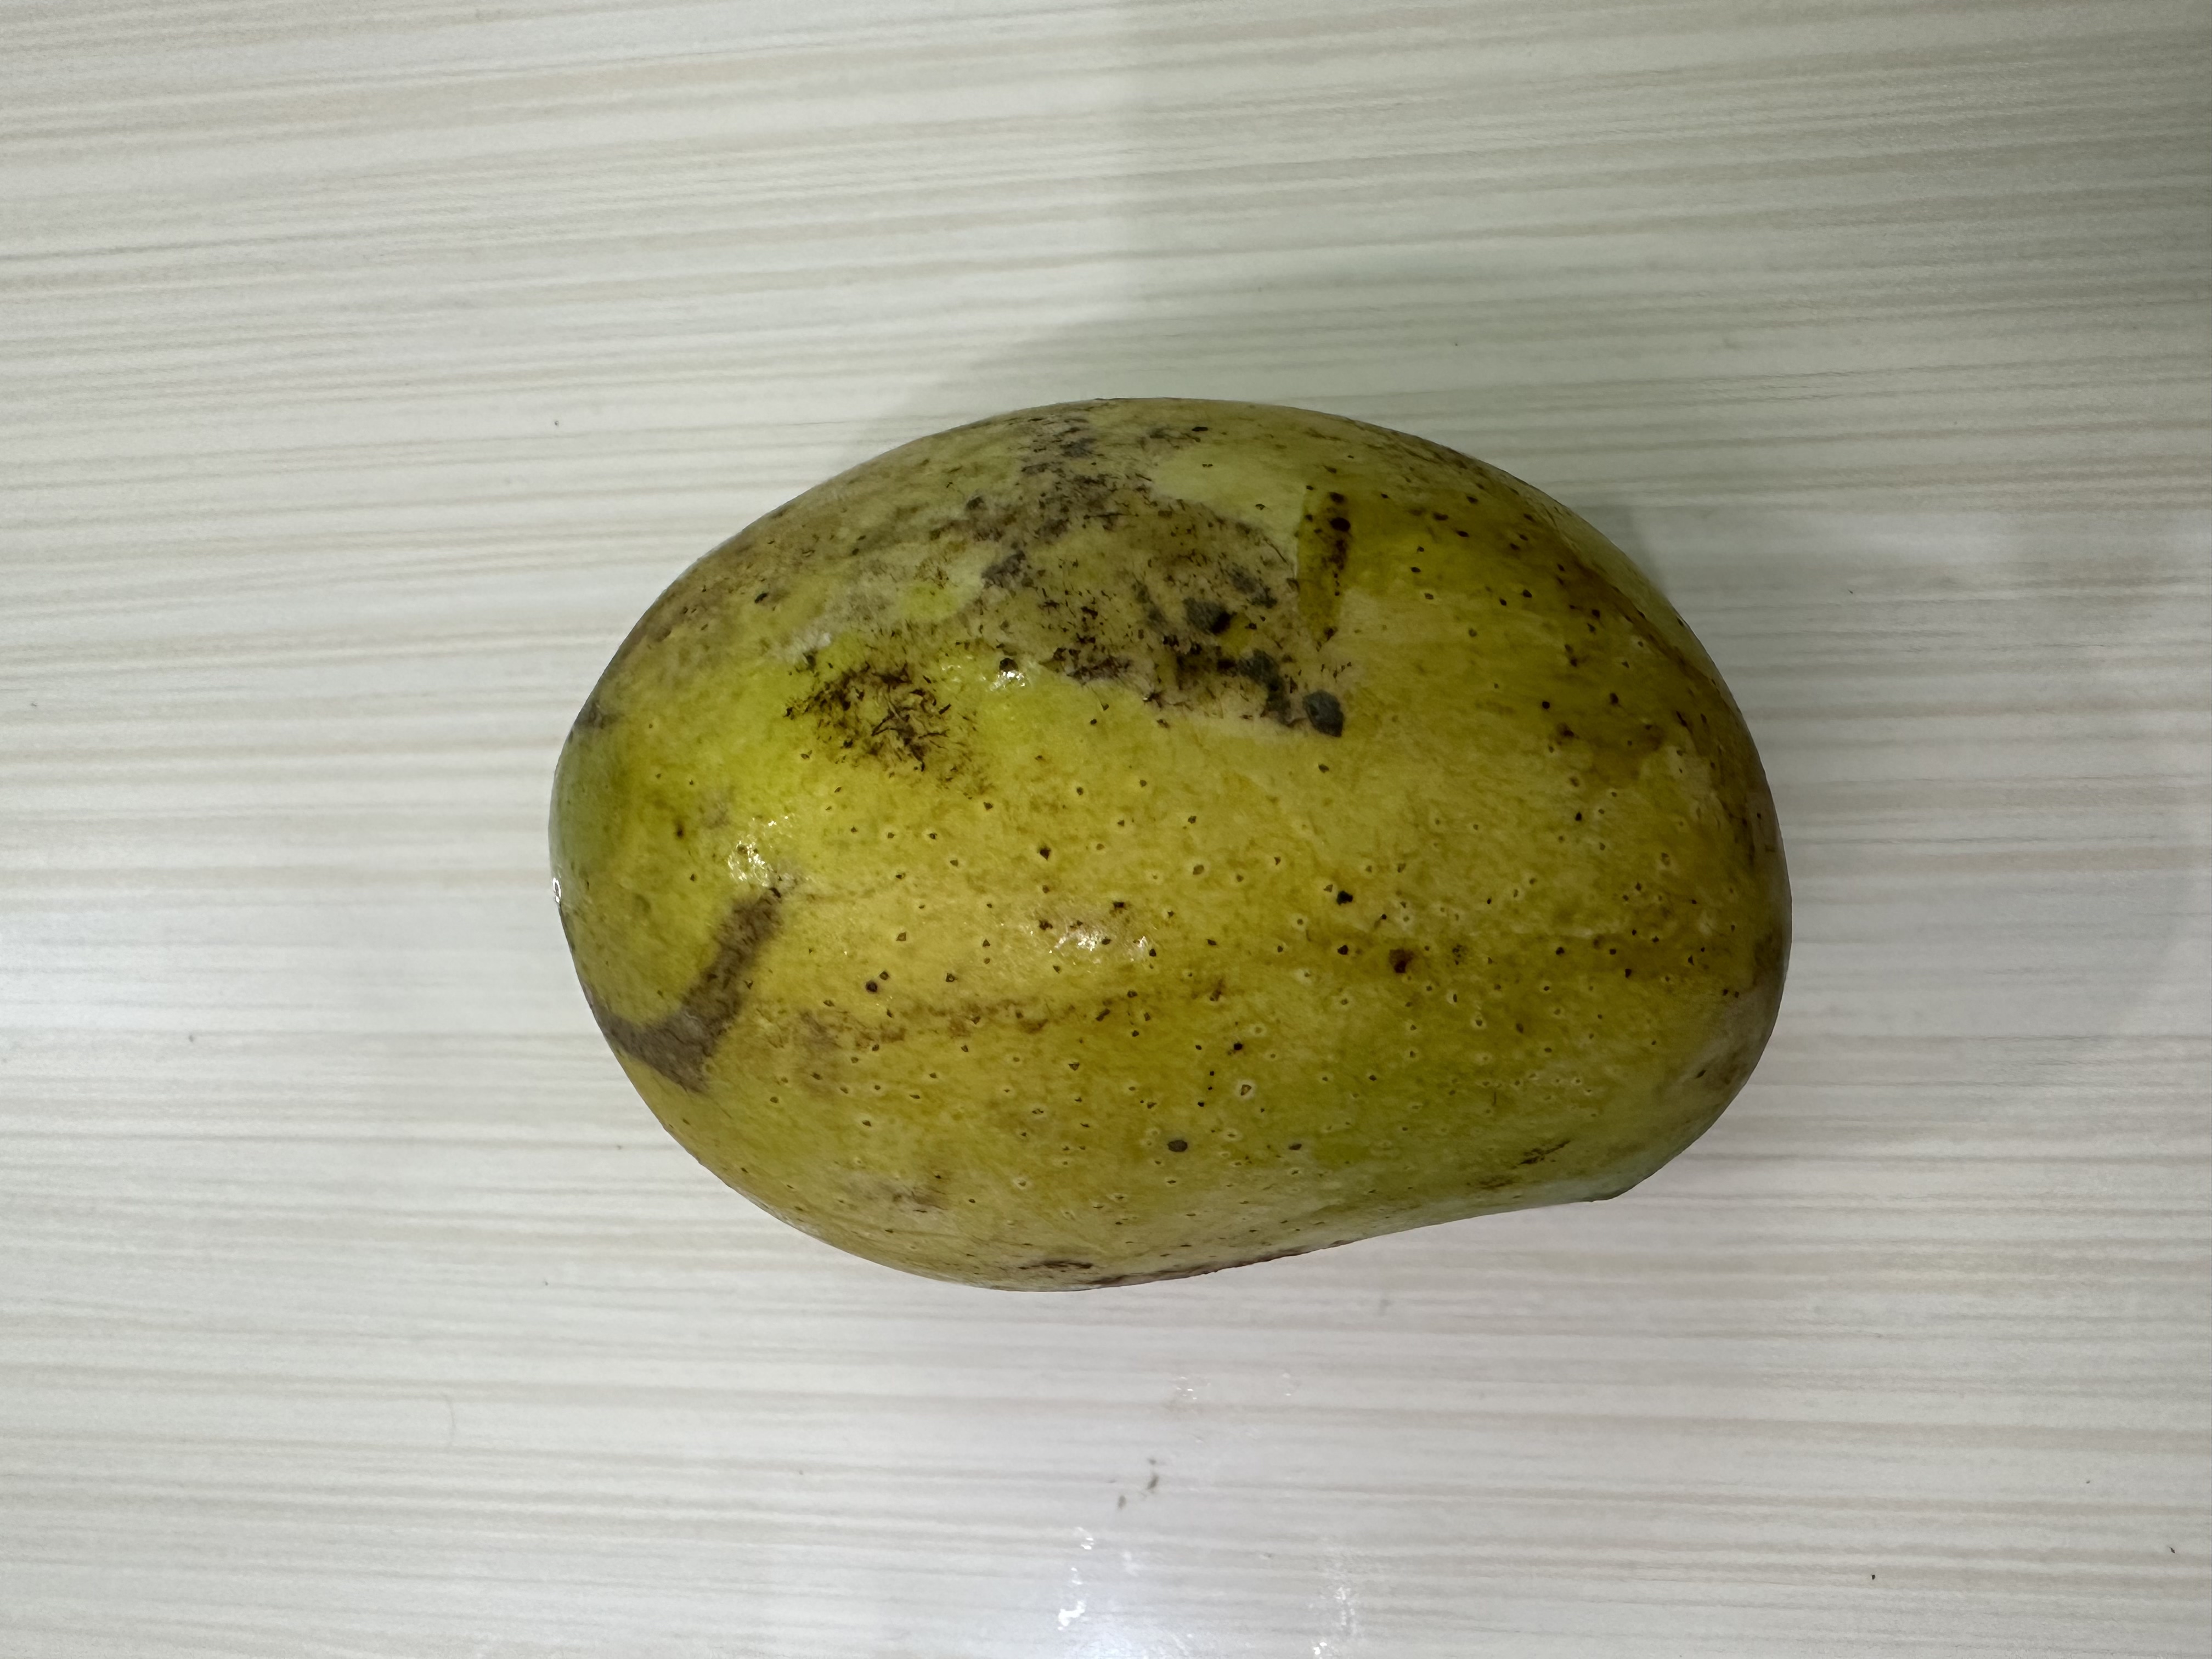
Mango variety: Kanchon Langra